Muotkavaara

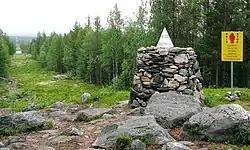
Treriksrøysa, a stone a cairn on the tripoint of Finland, Norway and Russia.

, ;, or , , or ) is a hill in Lapland at the boundary between Finland, Norway, and Russia. It is the second northernmost international tripoint in the world; the tripoint of Finland, Norway and Sweden is further to the north. The Finnish side belongs to the Inari Municipality, the Norwegian side belongs to Sør-Varanger Municipality, and the Russian side belongs to Nikel Municipality. The peak is located in Norway.